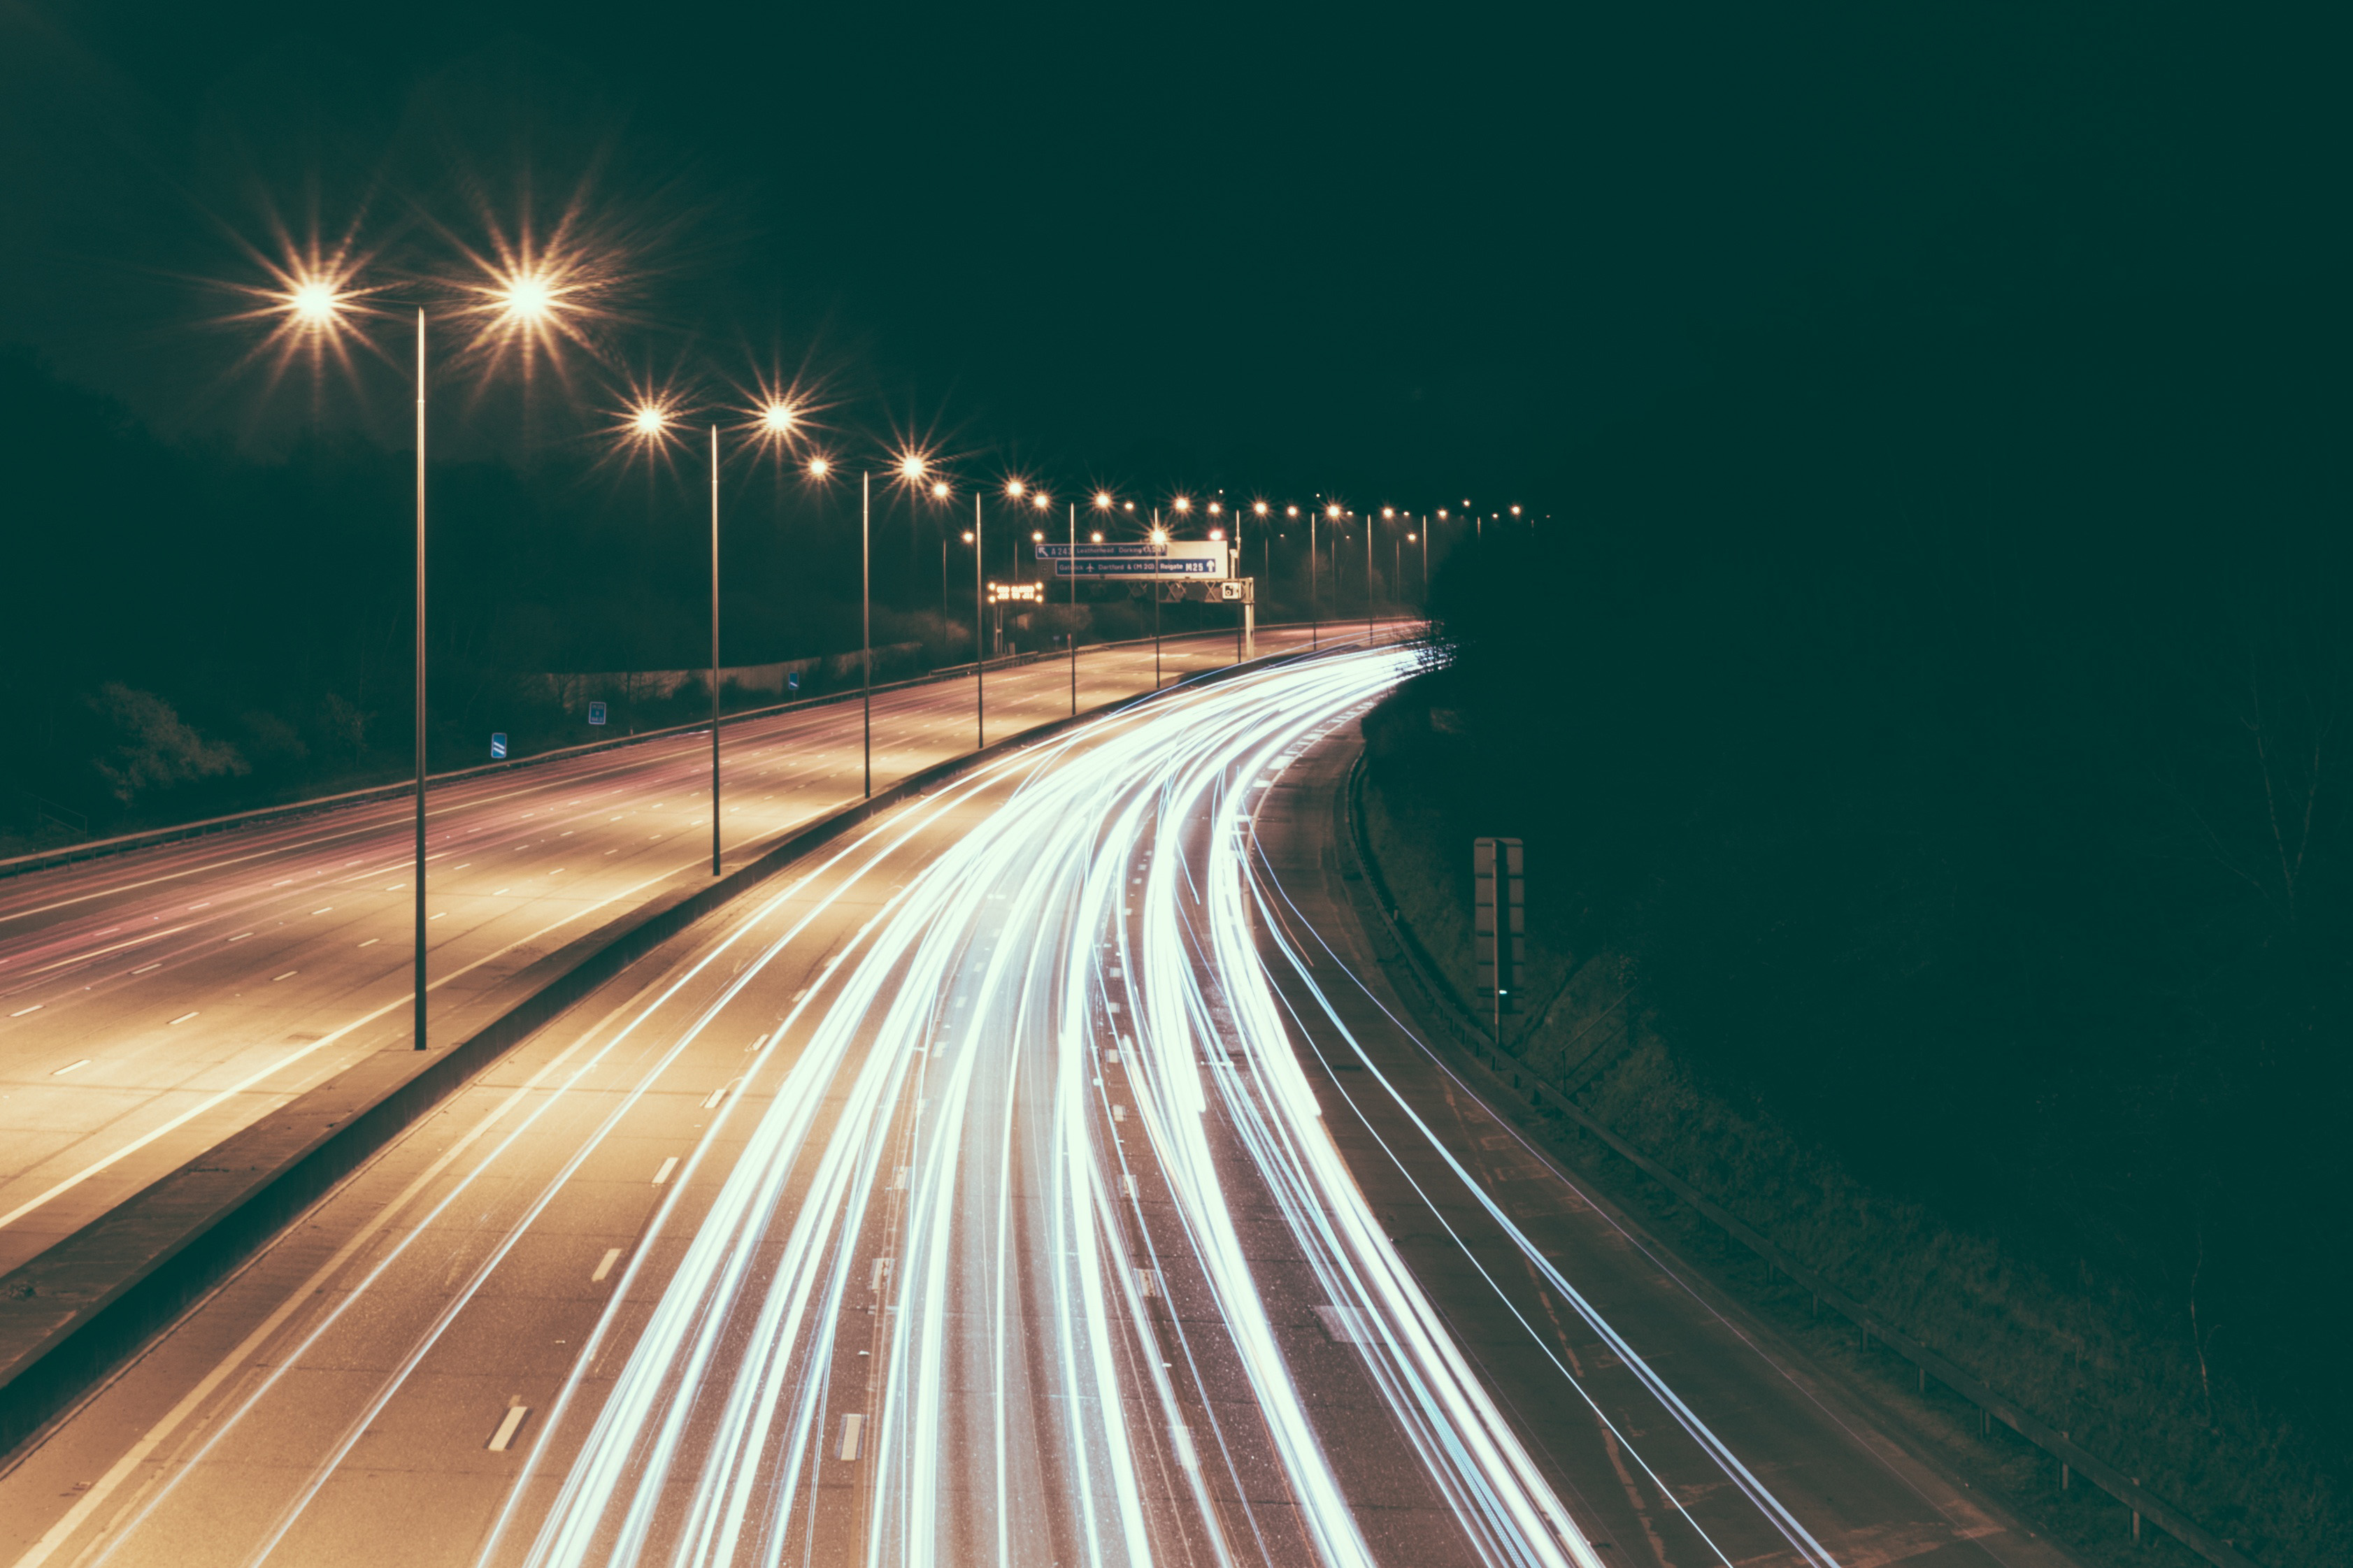
highway, road, freeway, night, light, street light, lighting, sky, infrastructure, line, mode of transport, lane, thoroughfare, midnight, tree, nonbuilding structure, architecture, asphalt, horizon, automotive lighting, landscape, fixed link, road surface, city, trail